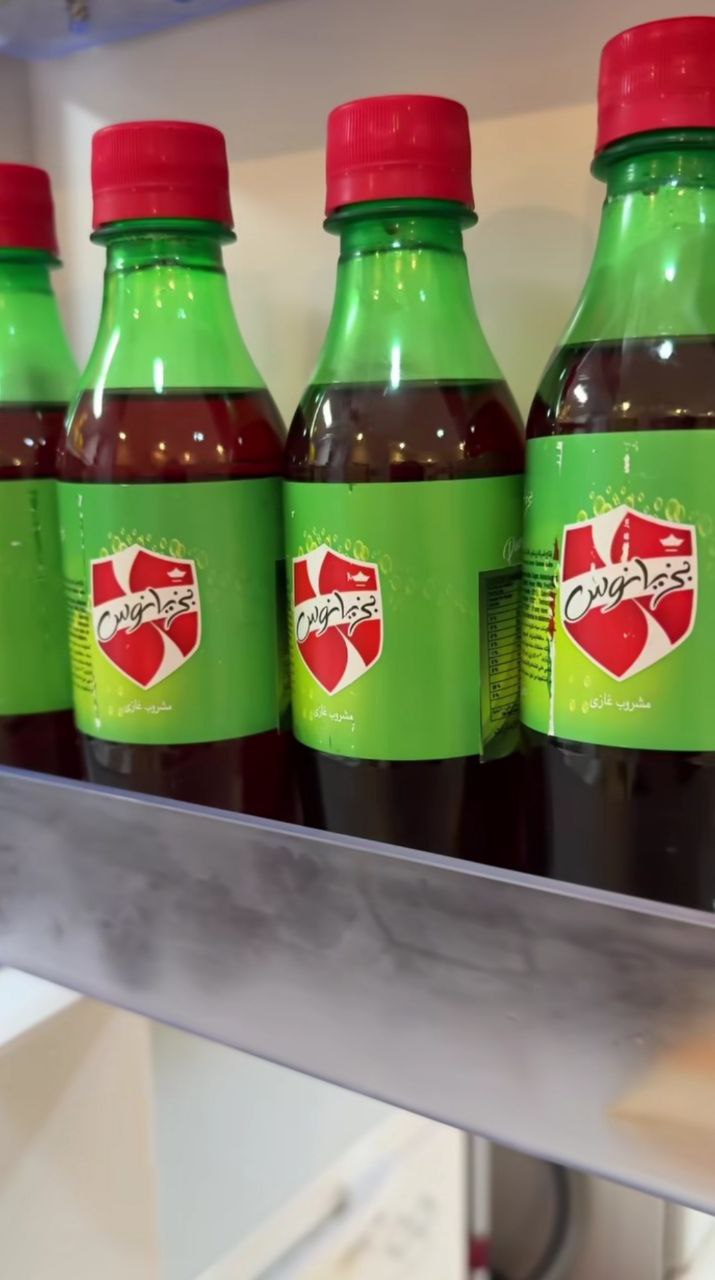
الوصف بالفصحى: مشروب غازي بنكهة التوت داخل الثلاجة
الوصف بالعامية السودانية: قزازات بزيانوس في باب التلاجة
التصنيف: Food & Drinks